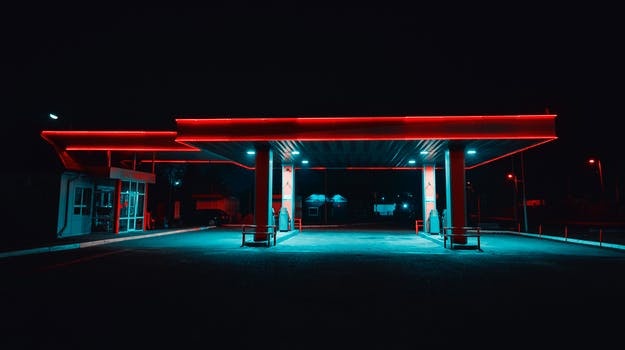
Label: No Watermark